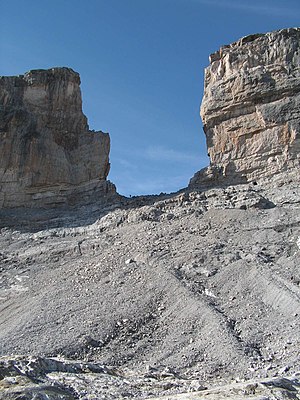
Ordesa y Monte Perdido Nationalpark / Billeder
Ordesa y Monte Perdido National Park er en IUCN kategori II nationalpark beliggende i provinsen Huesca i Pyrenæerne i Spanien. Der har været nationalpark i Ordesadalen siden 1918. Det beskyttede område blev udvidet i 1982 til at omfatte 156,08 km².